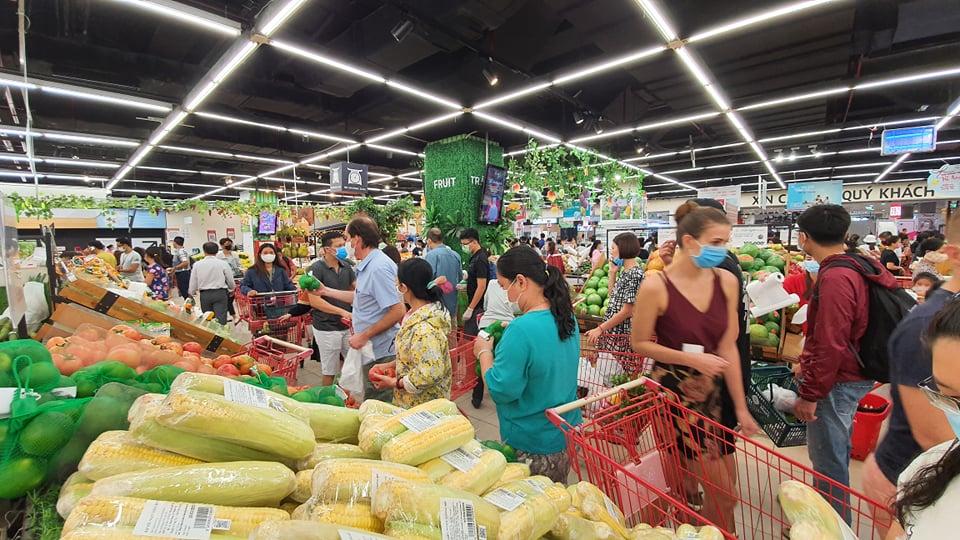
có nhiều người đang mua hàng ở bên trong siêu thị